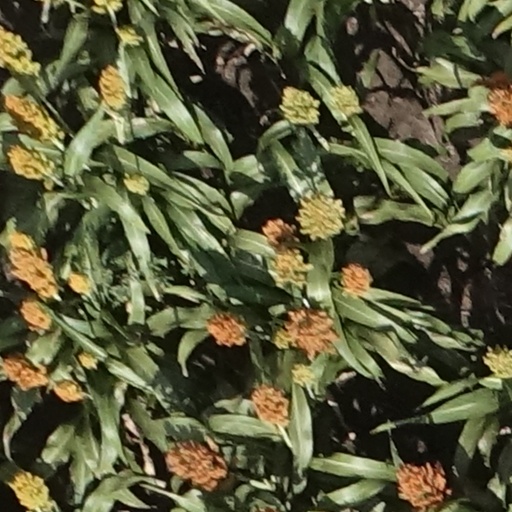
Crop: sorghum